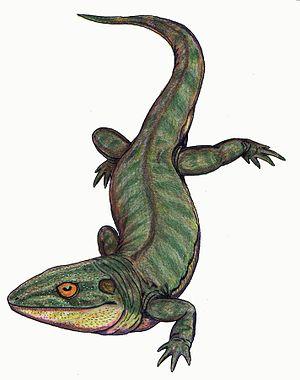
Dendrerpeton est un genre éteint d’amphibiens temnospondyles du Carbonifère, découvert en Nouvelle-Écosse et en Irlande.
Sclerocephalus est un genre éteint d'amphibiens temnospondyles qui vécurent durant l'Assélien au tout début du Permien inférieur, soit il y a environ entre 298,9 à 295,0 millions d'années.